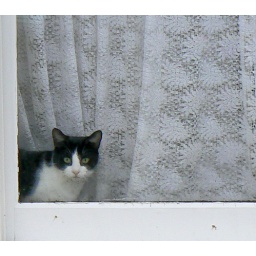
A cat in the window - Stoke Newington